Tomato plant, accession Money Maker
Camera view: vertical (180 deg); turntable rotation: 270 degrees
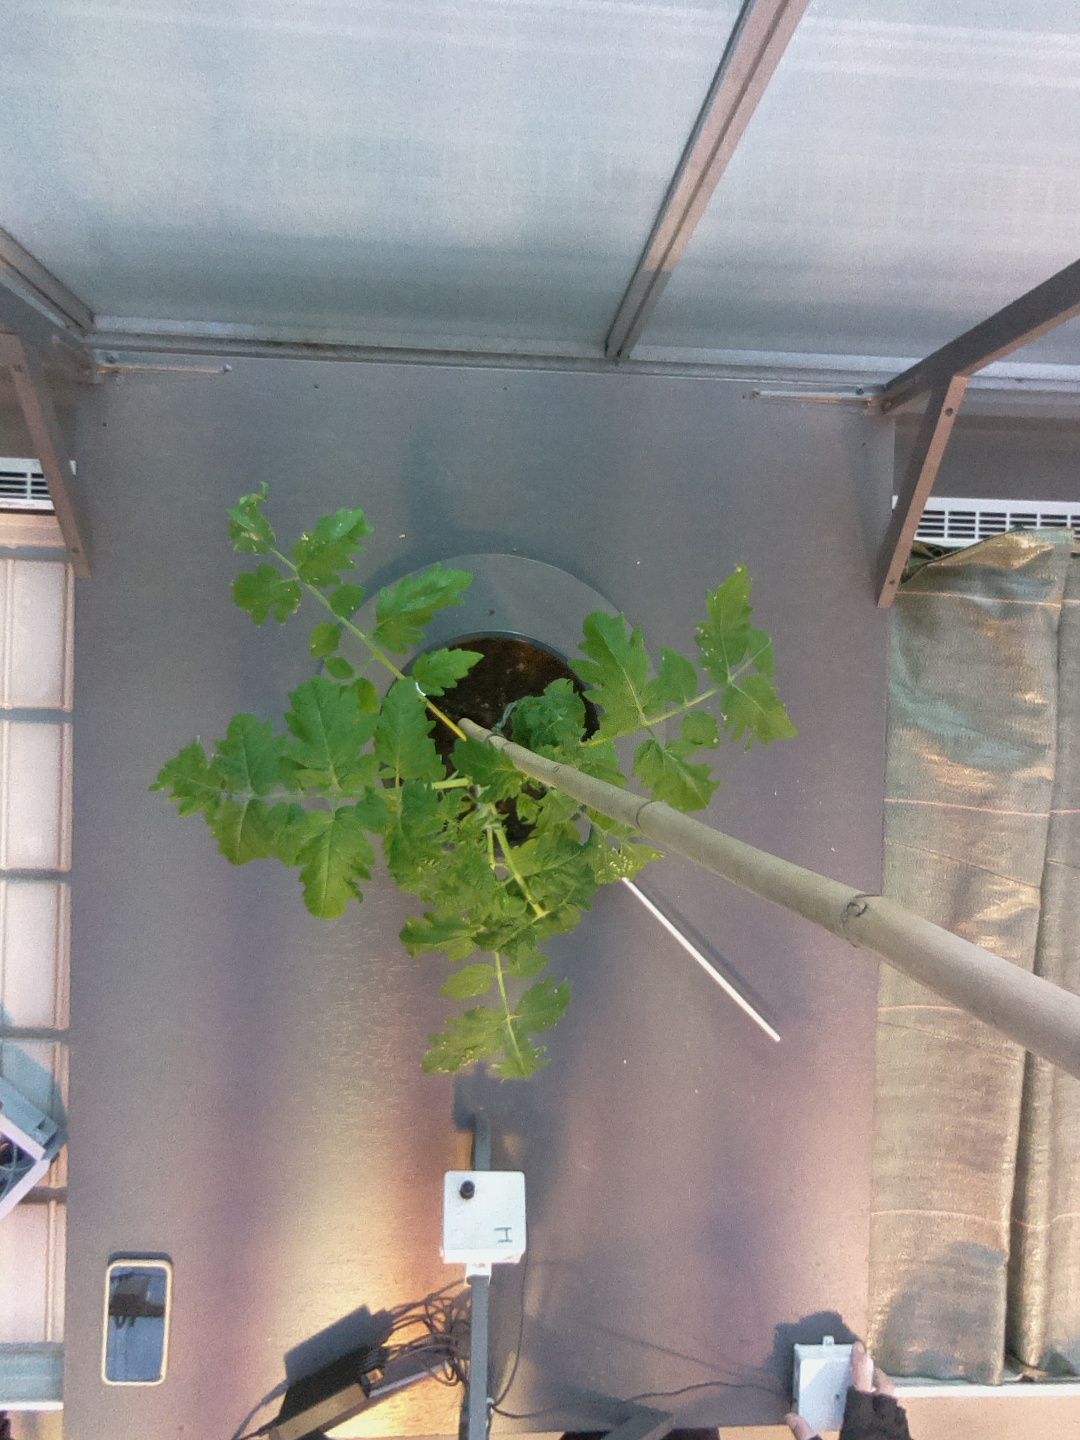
BBCH growth stage 51: First inflorence visible, visible closed flower bud